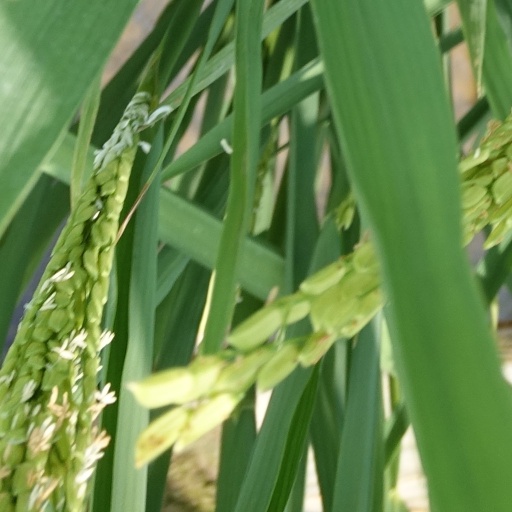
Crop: rice